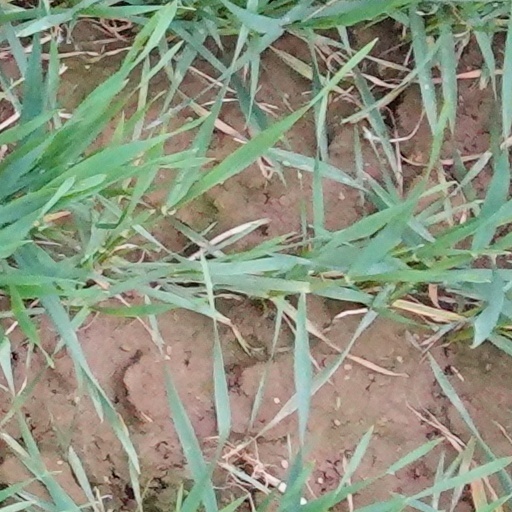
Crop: wheat